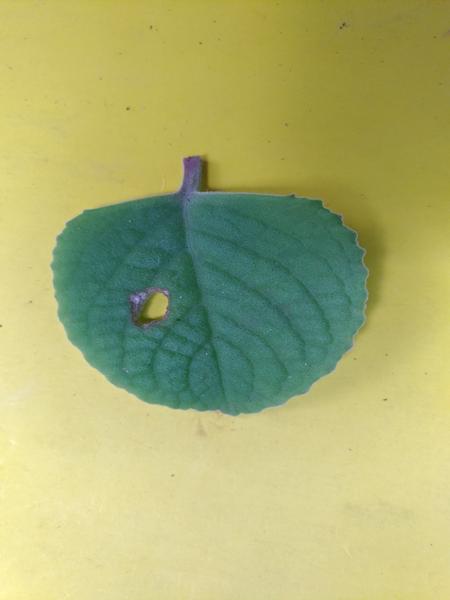
Plant: Doddpathre